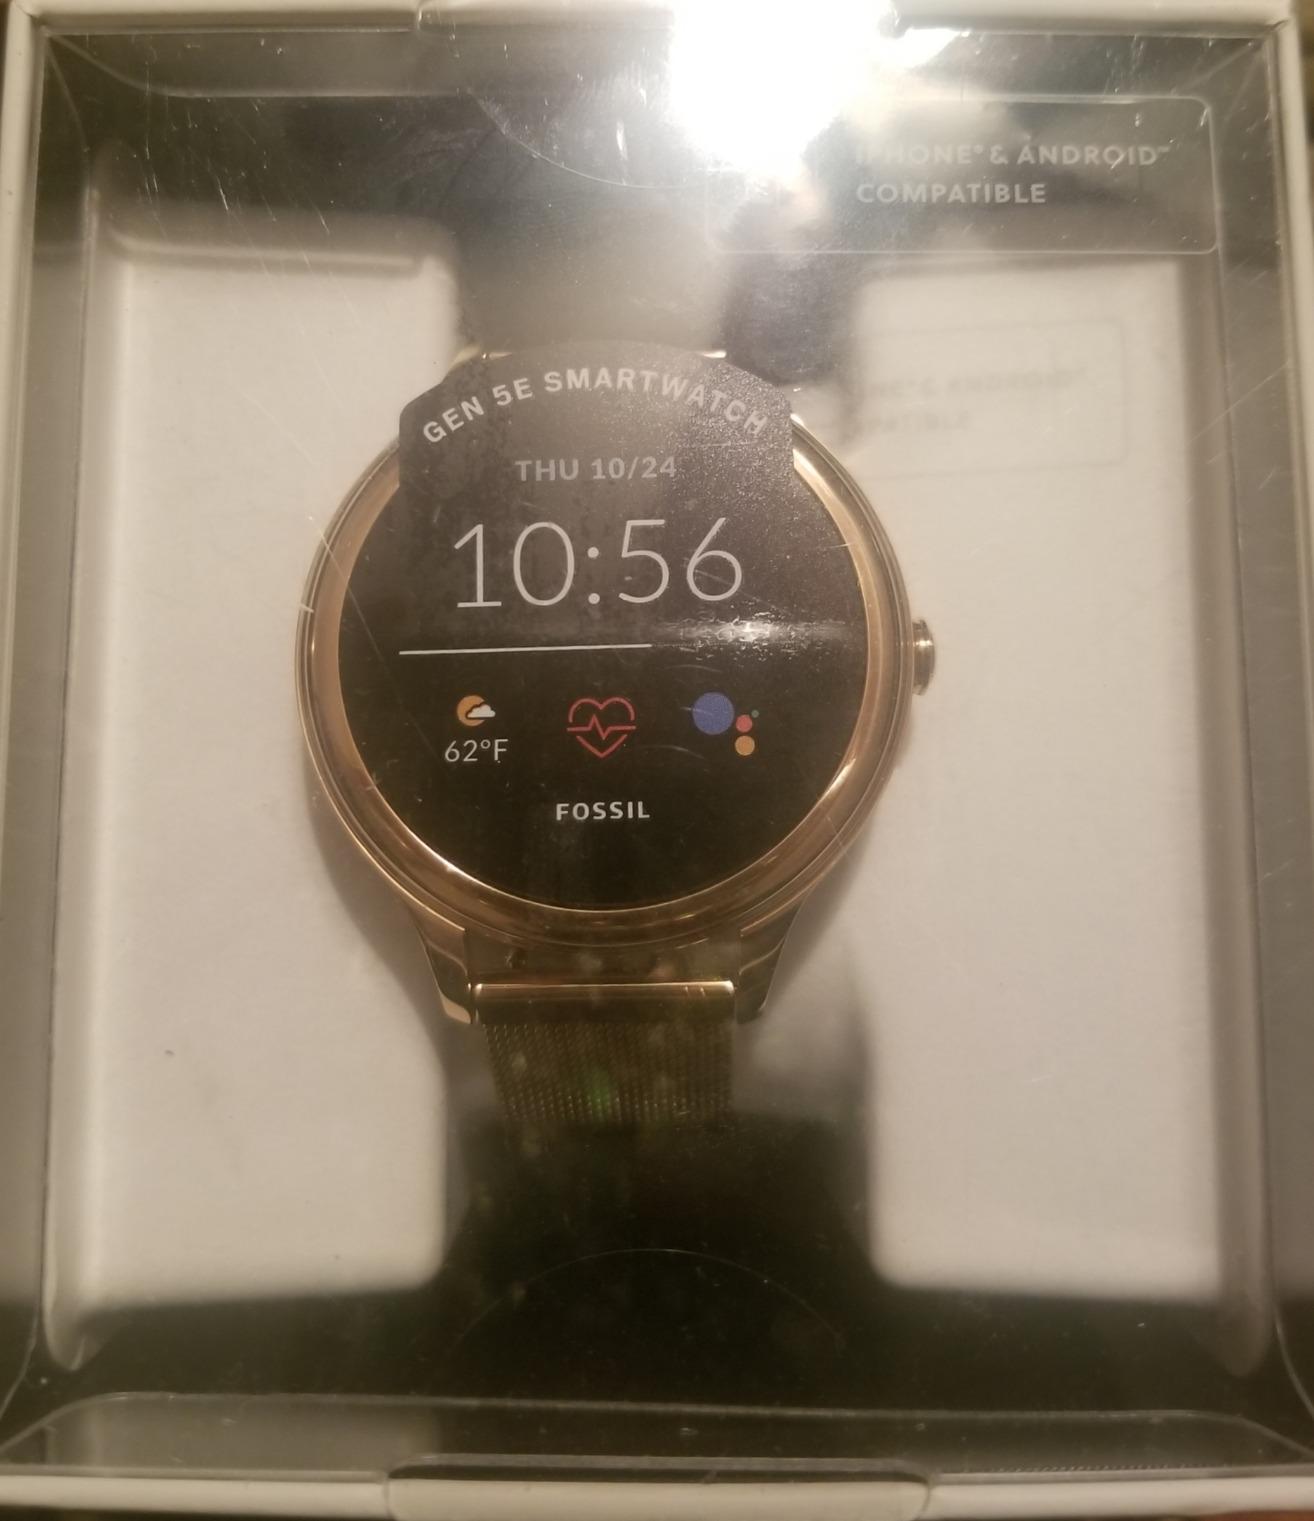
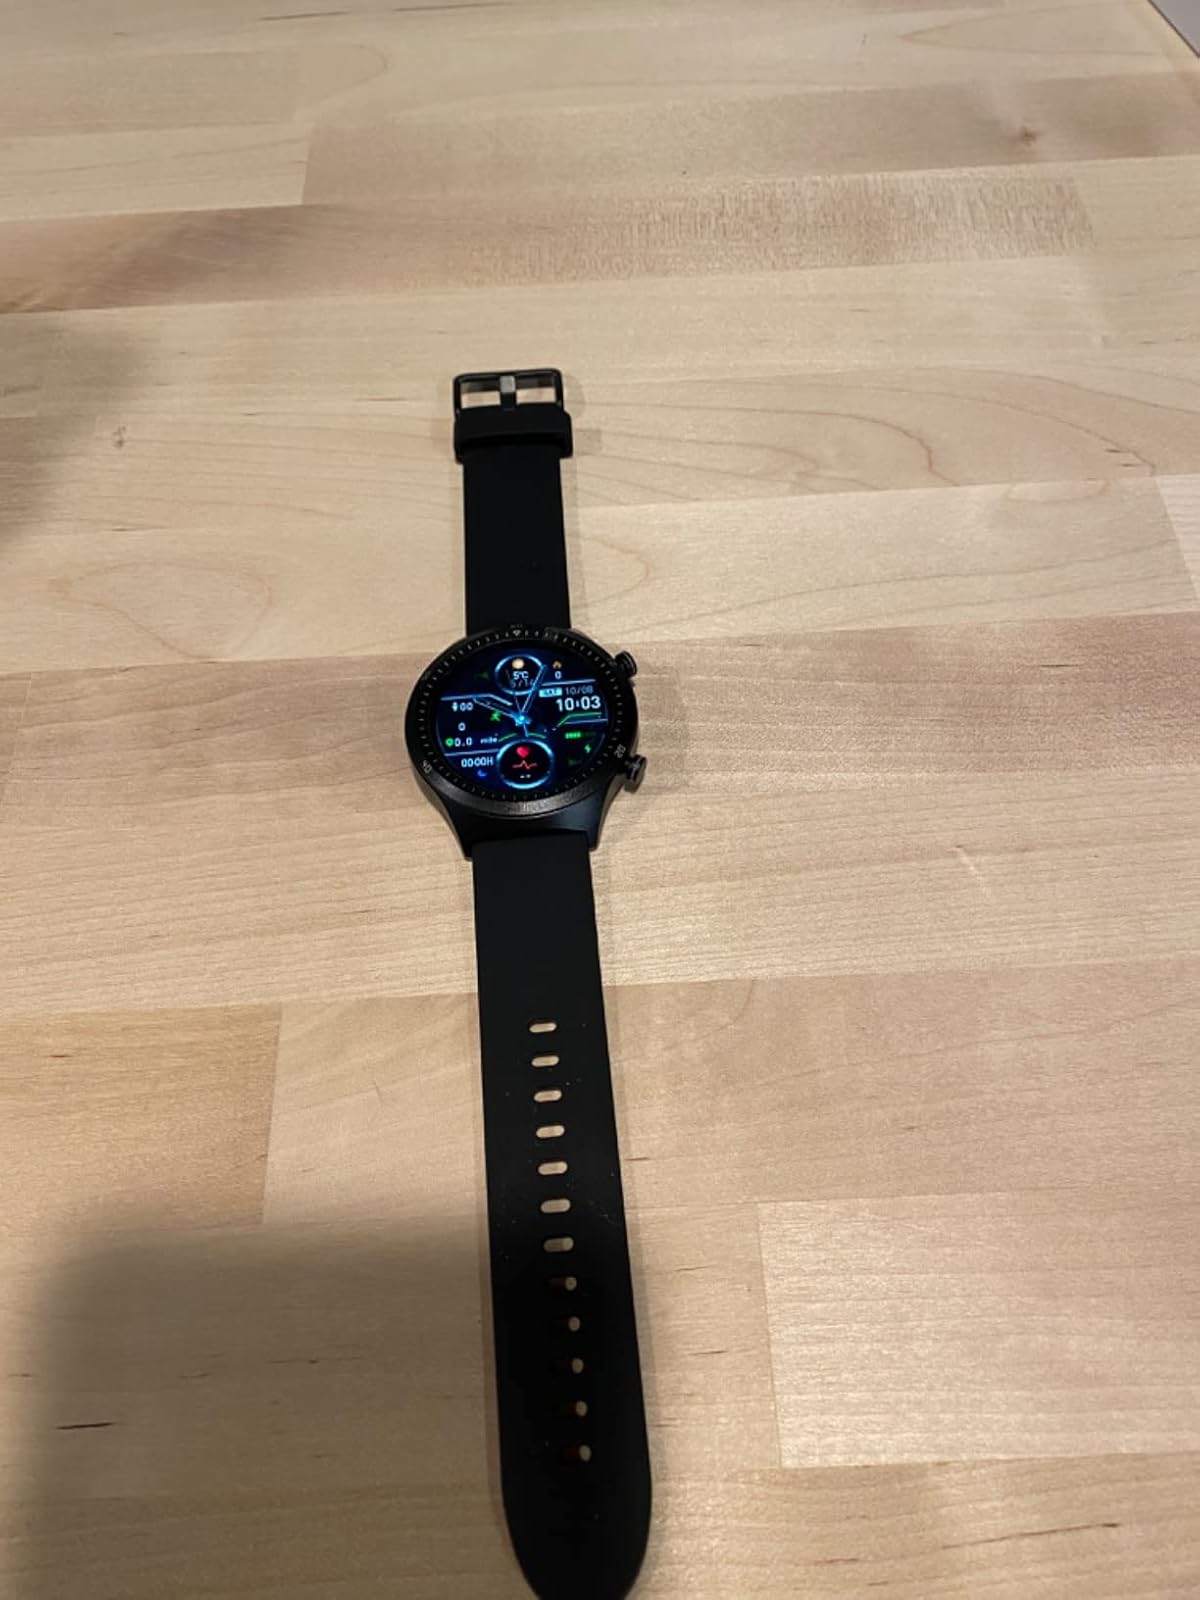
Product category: smartwatch
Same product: no